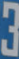
Number: 3